Henri Bergson

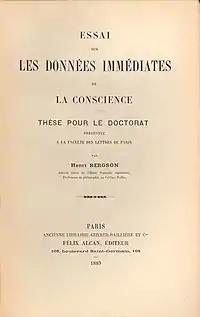
"Essai sur les données immédiates de la conscience" (Dissertation, 1889)

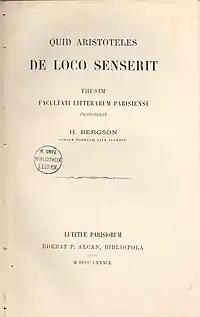
"Quid Aristoteles de loco senserit" (Dissertation, 1889)

Bergson attended the Lycée Fontanes (known as the Lycée Condorcet 1870–1874 and 1883–present) in Paris from 1868 to 1878. He had previously received a Jewish religious education, but lost his faith between the ages of 14 and 16. According to Hude (1990), this moral crisis is tied to his discovery of the theory of evolution, according to which humanity shares a common ancestry with modern primates, a process construed as needing no creative deity.